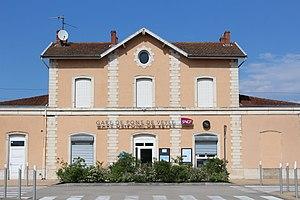
Gare de Pont-de-Veyle à Crottet.
Crottet est une commune française, située dans le département de l'Ain en région Auvergne-Rhône-Alpes.